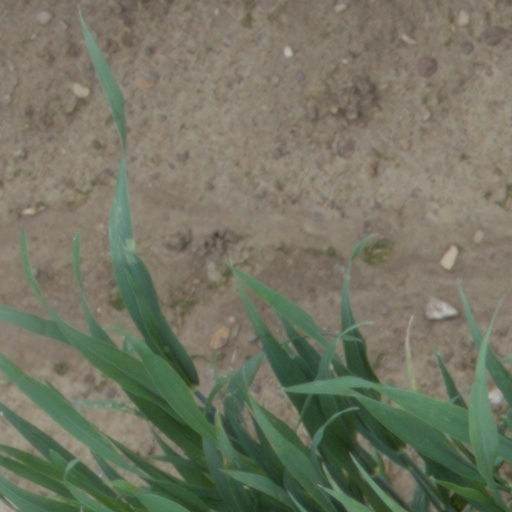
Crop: wheat